Perry family

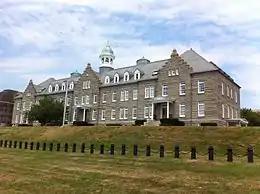
Both Raymond Perry Rodgers and William Ledyard Rodgers served as presidents (consecutively) of the U.S. Naval War College in Newport, R.I.

Rear Admiral Raymond Perry Rodgers (1849–1925) was an officer in the United States Navy. He served as the second head of the Office of Naval Intelligence and as the 12th President of the Naval War College and fought in the Spanish–American War. He spent the four years from 1894 to 1898 as Naval Attaché in France and Russia. Throughout the war with Spain he was Executive Officer of the battleship Iowa, and for most of the war was stationed off Santiago de Cuba. He was advanced five numbers for eminent and conspicuous conduct in the battle which destroyed Cervera's squadron.